Hillview, Queensland

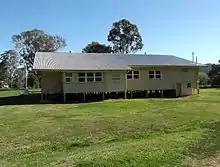

Hillview State School is a government primary (Prep-6) school for boys and girls at 1623 Christmas Creek Road. In 2017, the school had an enrolment of 36 students with 7 teachers (3 full-time equivalent) and 5 non-teaching staff (2 full-time equivalent). In 2018, the school had an enrolment of 29 students with 6 teachers (3 full-time equivalent) and 6 non-teaching staff (3 full-time equivalent).